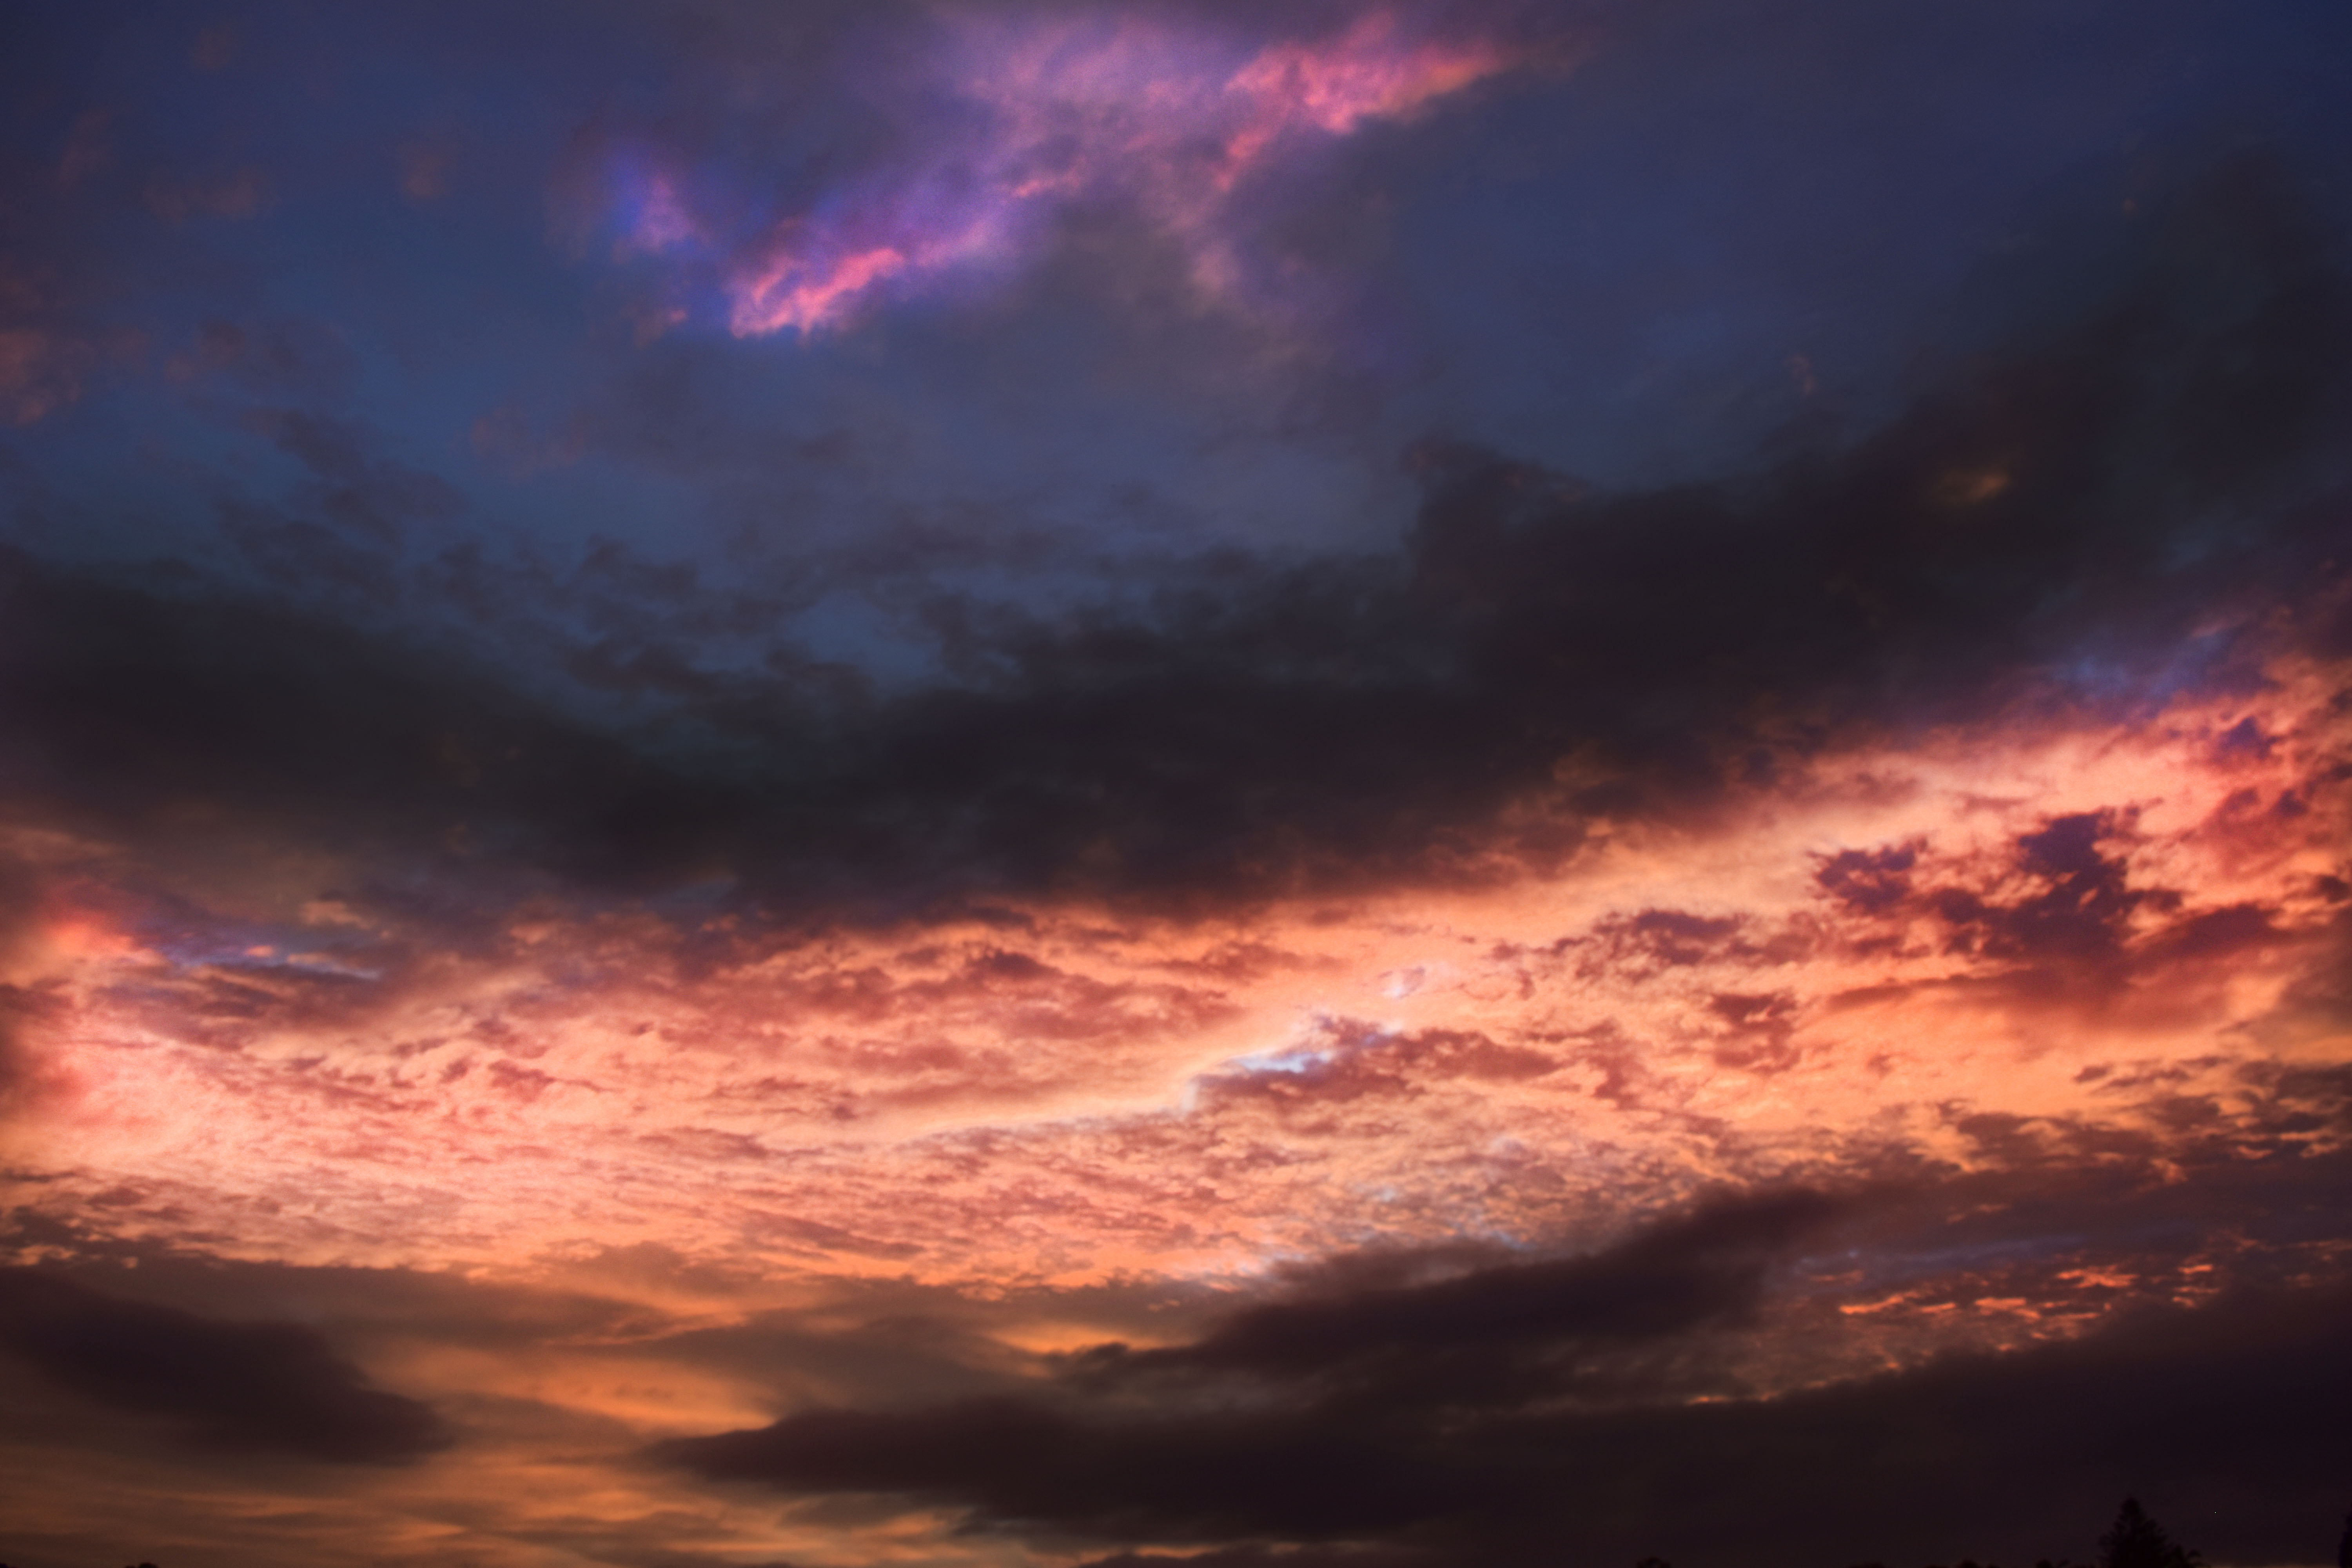
sunrise, sky, cloud, atmosphere, afterglow, orange, red sky at morning, natural landscape, pink, atmospheric phenomenon, cumulus, dusk, horizon, landscape, geological phenomenon, sunset, magenta, heat, calm, darkness, event, tree, meteorological phenomenon, dawn, evening, electric blue, celestial event, art, night, ocean, water